Hrushevsky Street (Kyiv)

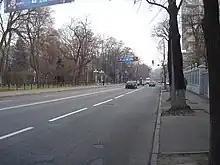
Hrushevskyi street near Mariinskyi Park (2011)

Mykhailo Hrushevskyi Street or simply Hrushevskyi Street is a street in central Kyiv, the capital of Ukraine.